Imperial Reservoir

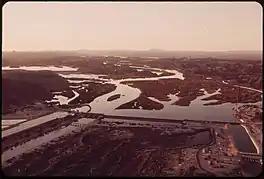
Imperial Diversion Dam and Reservoir complex in 1972

The Imperial Reservoir is an artificial lake formed by the construction of the Imperial Diversion Dam across the Colorado River in the Lower Colorado River Valley of Imperial County, California, and Yuma County, Arizona. It is northeast of Yuma, Arizona.